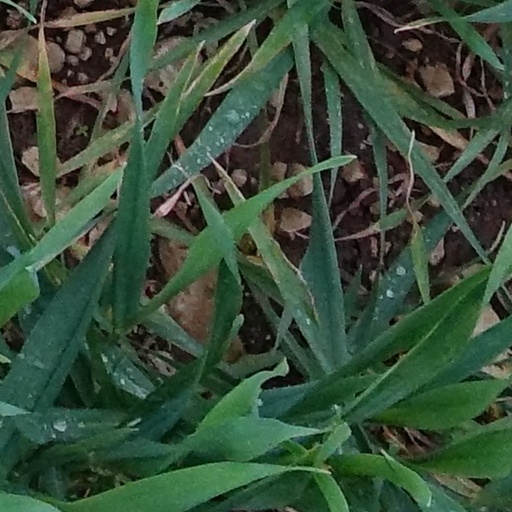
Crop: wheat